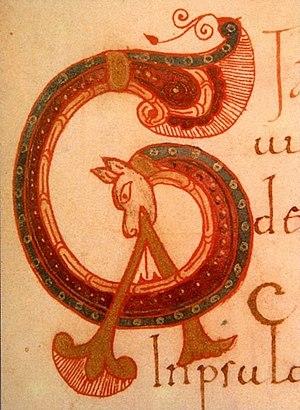
Cet article donne la liste des héritiers successifs du trône de Castille depuis l'avènement de Ferdinand Iᵉʳ en 1037 jusqu'à celui de Charles Iᵉʳ en 1516. Contrairement à d'autres monarchies, les règles de succession n'ont pas inclus la loi salique, mais la primogéniture cognatique avec préférence masculine. Les héritiers mâles ont porté le titre de prince des Asturies, créé en 1388 sur décision du roi Jean Iᵉʳ en faveur du premier descendant du monarque, avec préférence masculine, qui est aujourd'hui porté par les héritiers du trône d'Espagne.
Garcia II, est roi de Galice et comte de Portugal.